A3036 road

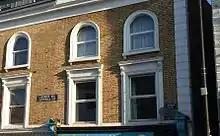
Street name signs for "Lavender Hill" and "Lavender Place" are still visible at 16 Lavender Hill

After this, the road is called Albert Embankment and continues to run alongside the river, until it passes the MI6 headquarters at the major junction known as Vauxhall Cross, where the A202 Vauxhall Bridge, Durham Street and Harleyford Road, the A203 South Lambeth Road, and the A3205 Nine Elms Lane all converge.